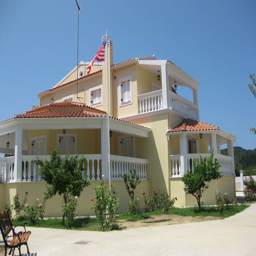
front east side of the villa